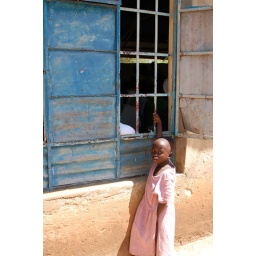
Outside the church on a Sunday, a girl in her best dress